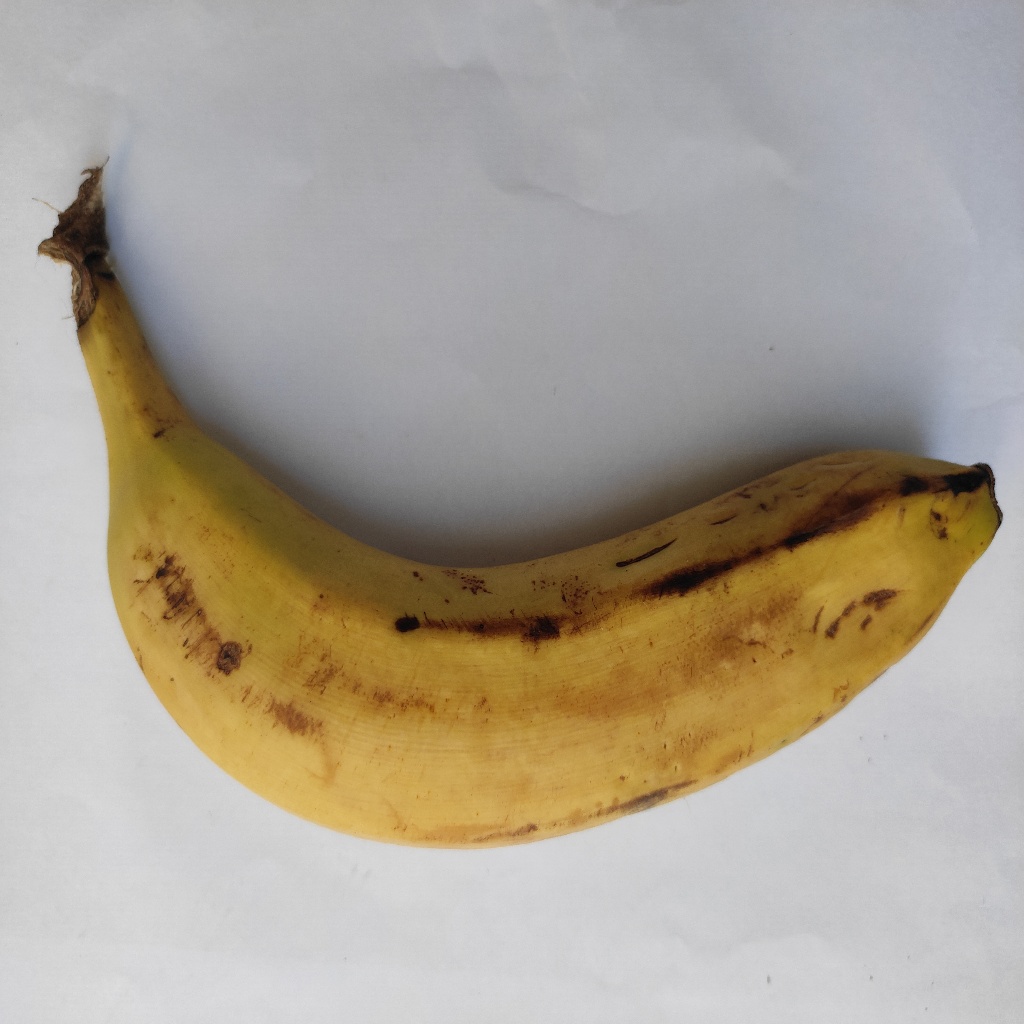
Crop: banana
Quality class: Class_B